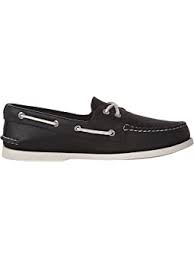
Label: Boat